Francisco Infante-Arana

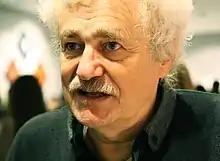
Francisco Infante-Arana in 2014

Francisco Infante-Arana, born 1943 in Vasilievka, Saratov Oblast, Soviet Union) is a Russian artist.